Kond

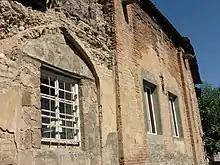
The remains of the Tepebashi mosque of Kond

The Tepebashi Mosque was likely built in 1687 during the Safavid dynasty. It was restored in a second part of XIX century, commissioned by Abbasguly, member of a city committee, descendant of Erivan Khans. In 1920 the mosque became an archive, and then a home for the refugees from the Armenian genocide. Nowadays mosque serves as a museum and wine tasting facility.